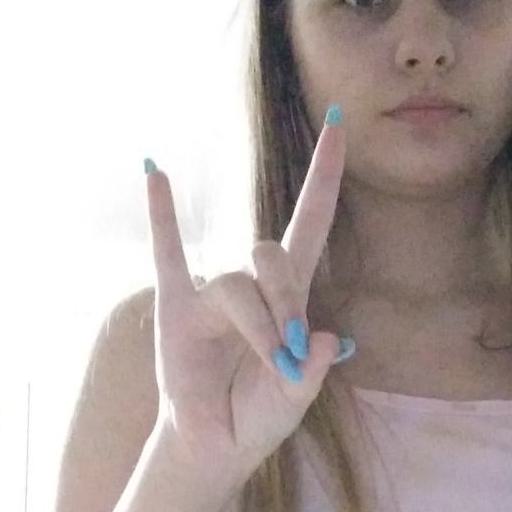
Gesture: rock